Pierre Martin House

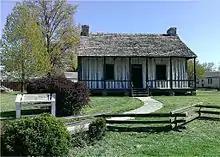
Martin–Boismenue House

The Pierre Martin House (or Martin–Boismenue House) is a single-family French Colonial House and historic site in East Carondelet, Illinois about 1.5 miles (2.4 km) East of the Mississippi River. The house, built circa 1790, is owned by the Illinois Historic Preservation Agency. and located at the intersection of First Street and Water Street in North Dupo.